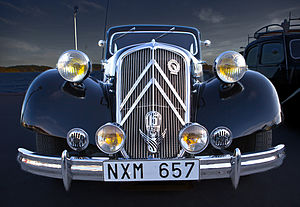
Citroën
Citroën Traction Avant
Citroën er et fransk bilmærke og en del af PSA Peugeot Citroën-koncernen. Virksomheden har hovedsæde i Saint-Ouen i Seine-Saint-Denis i Frankrig.